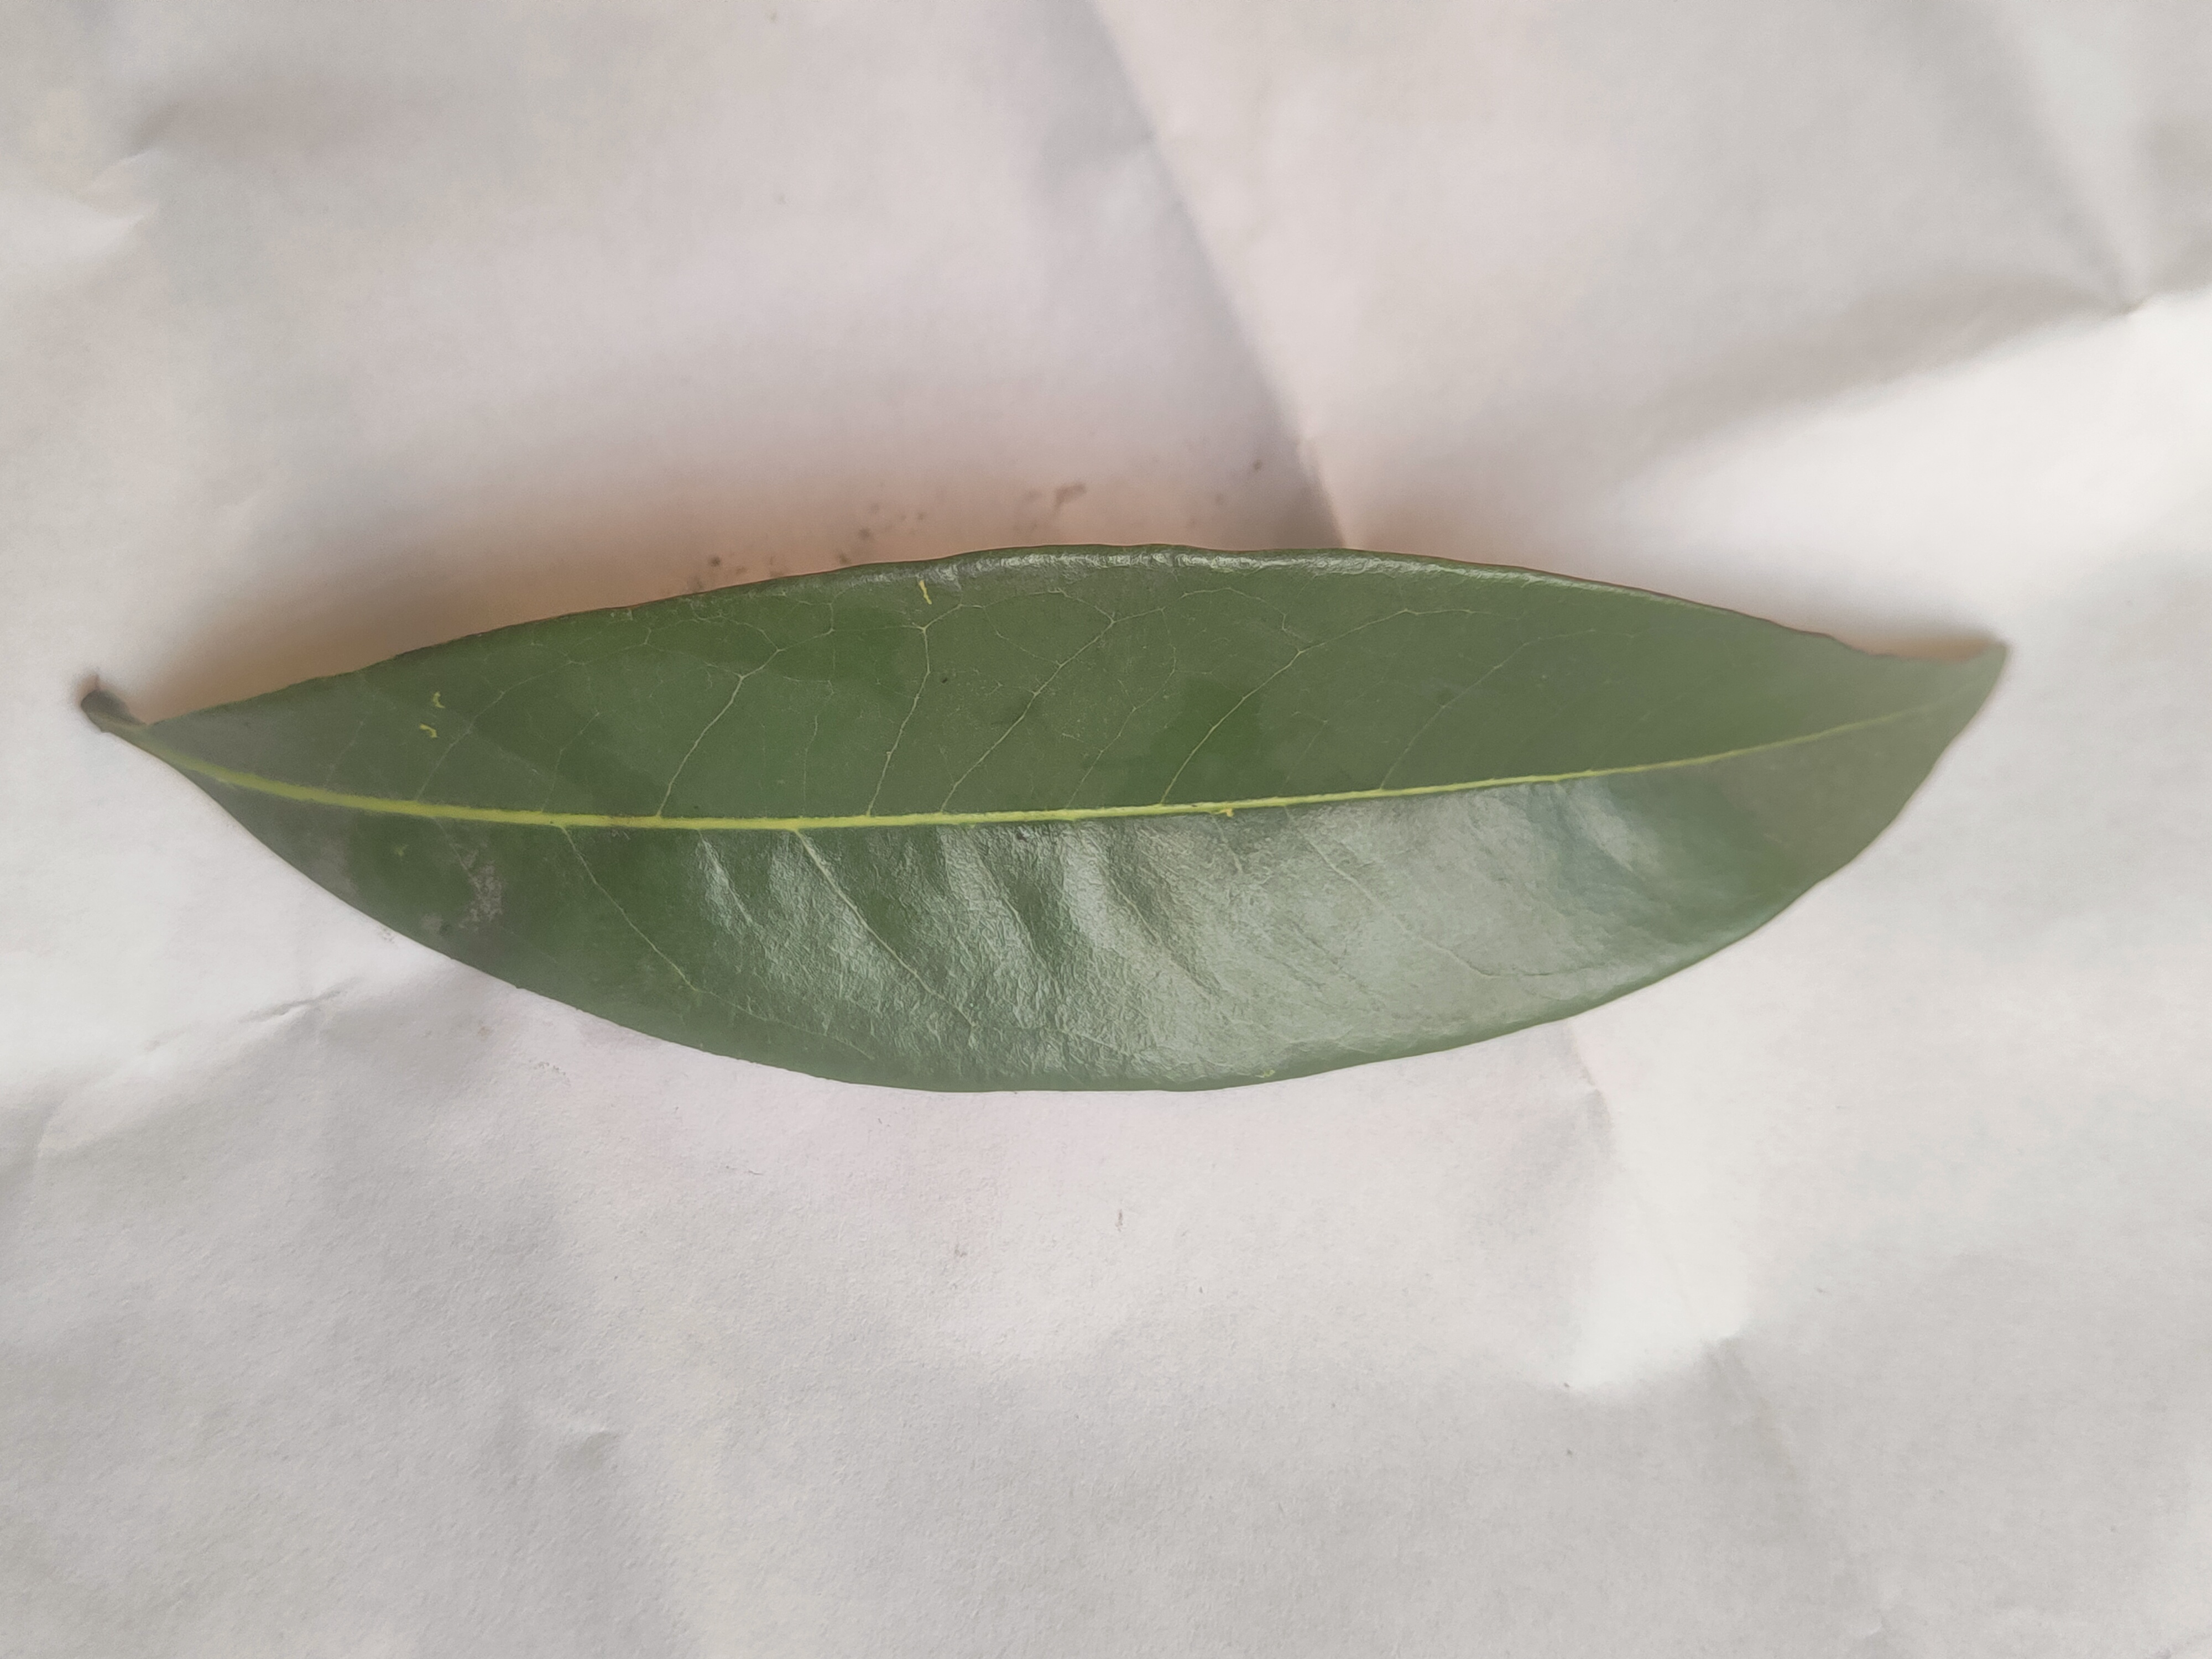
Leaf variety: Lychee